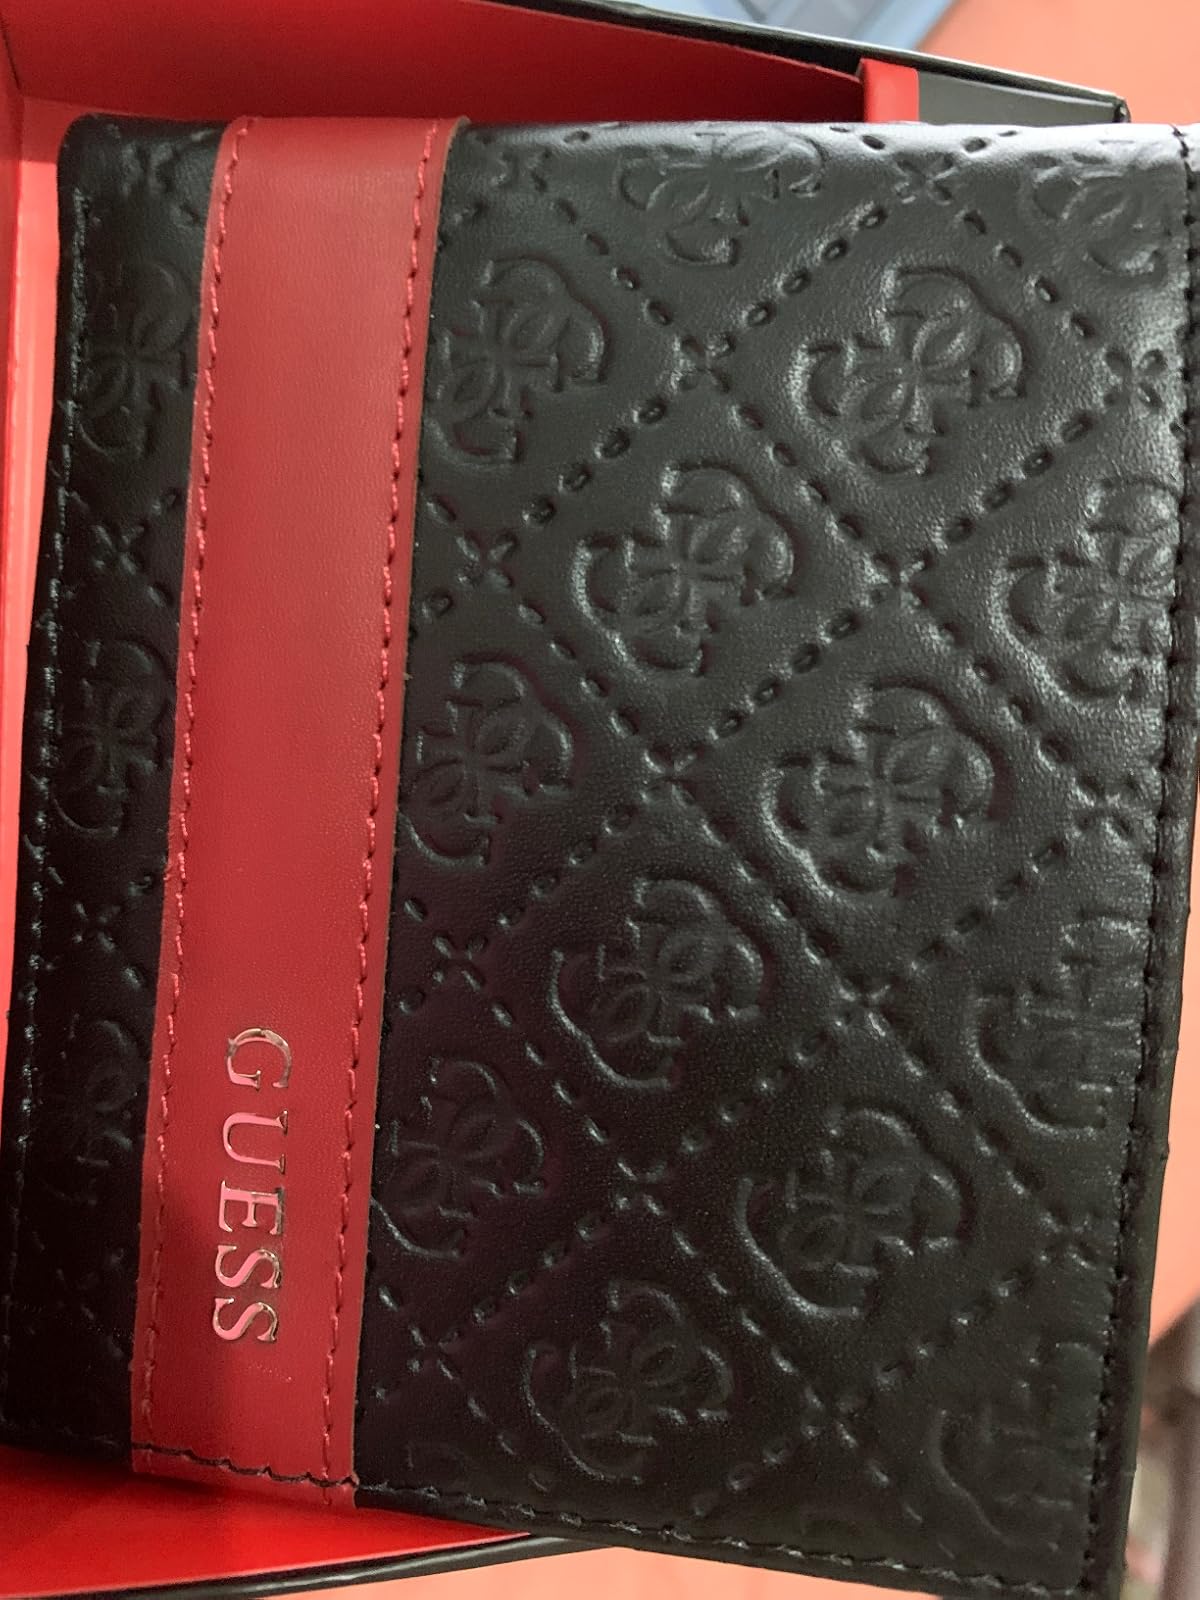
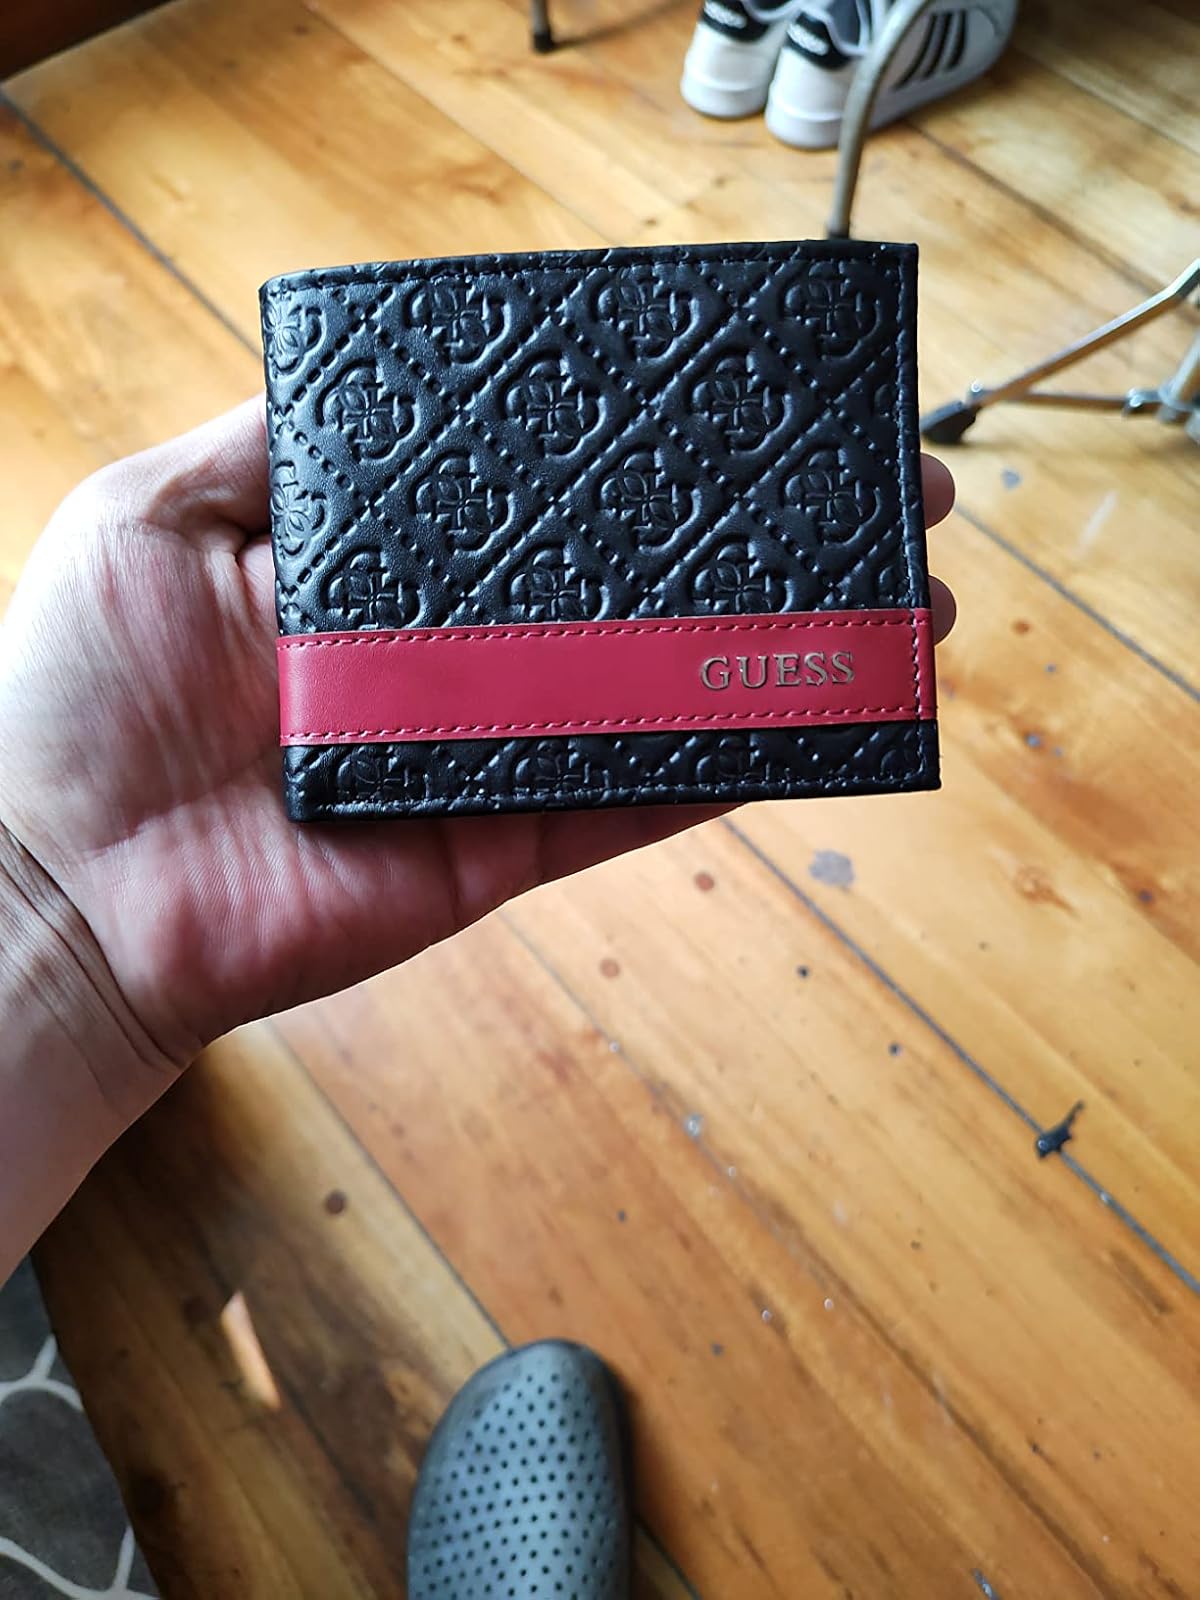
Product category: accessories_wallet
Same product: yes